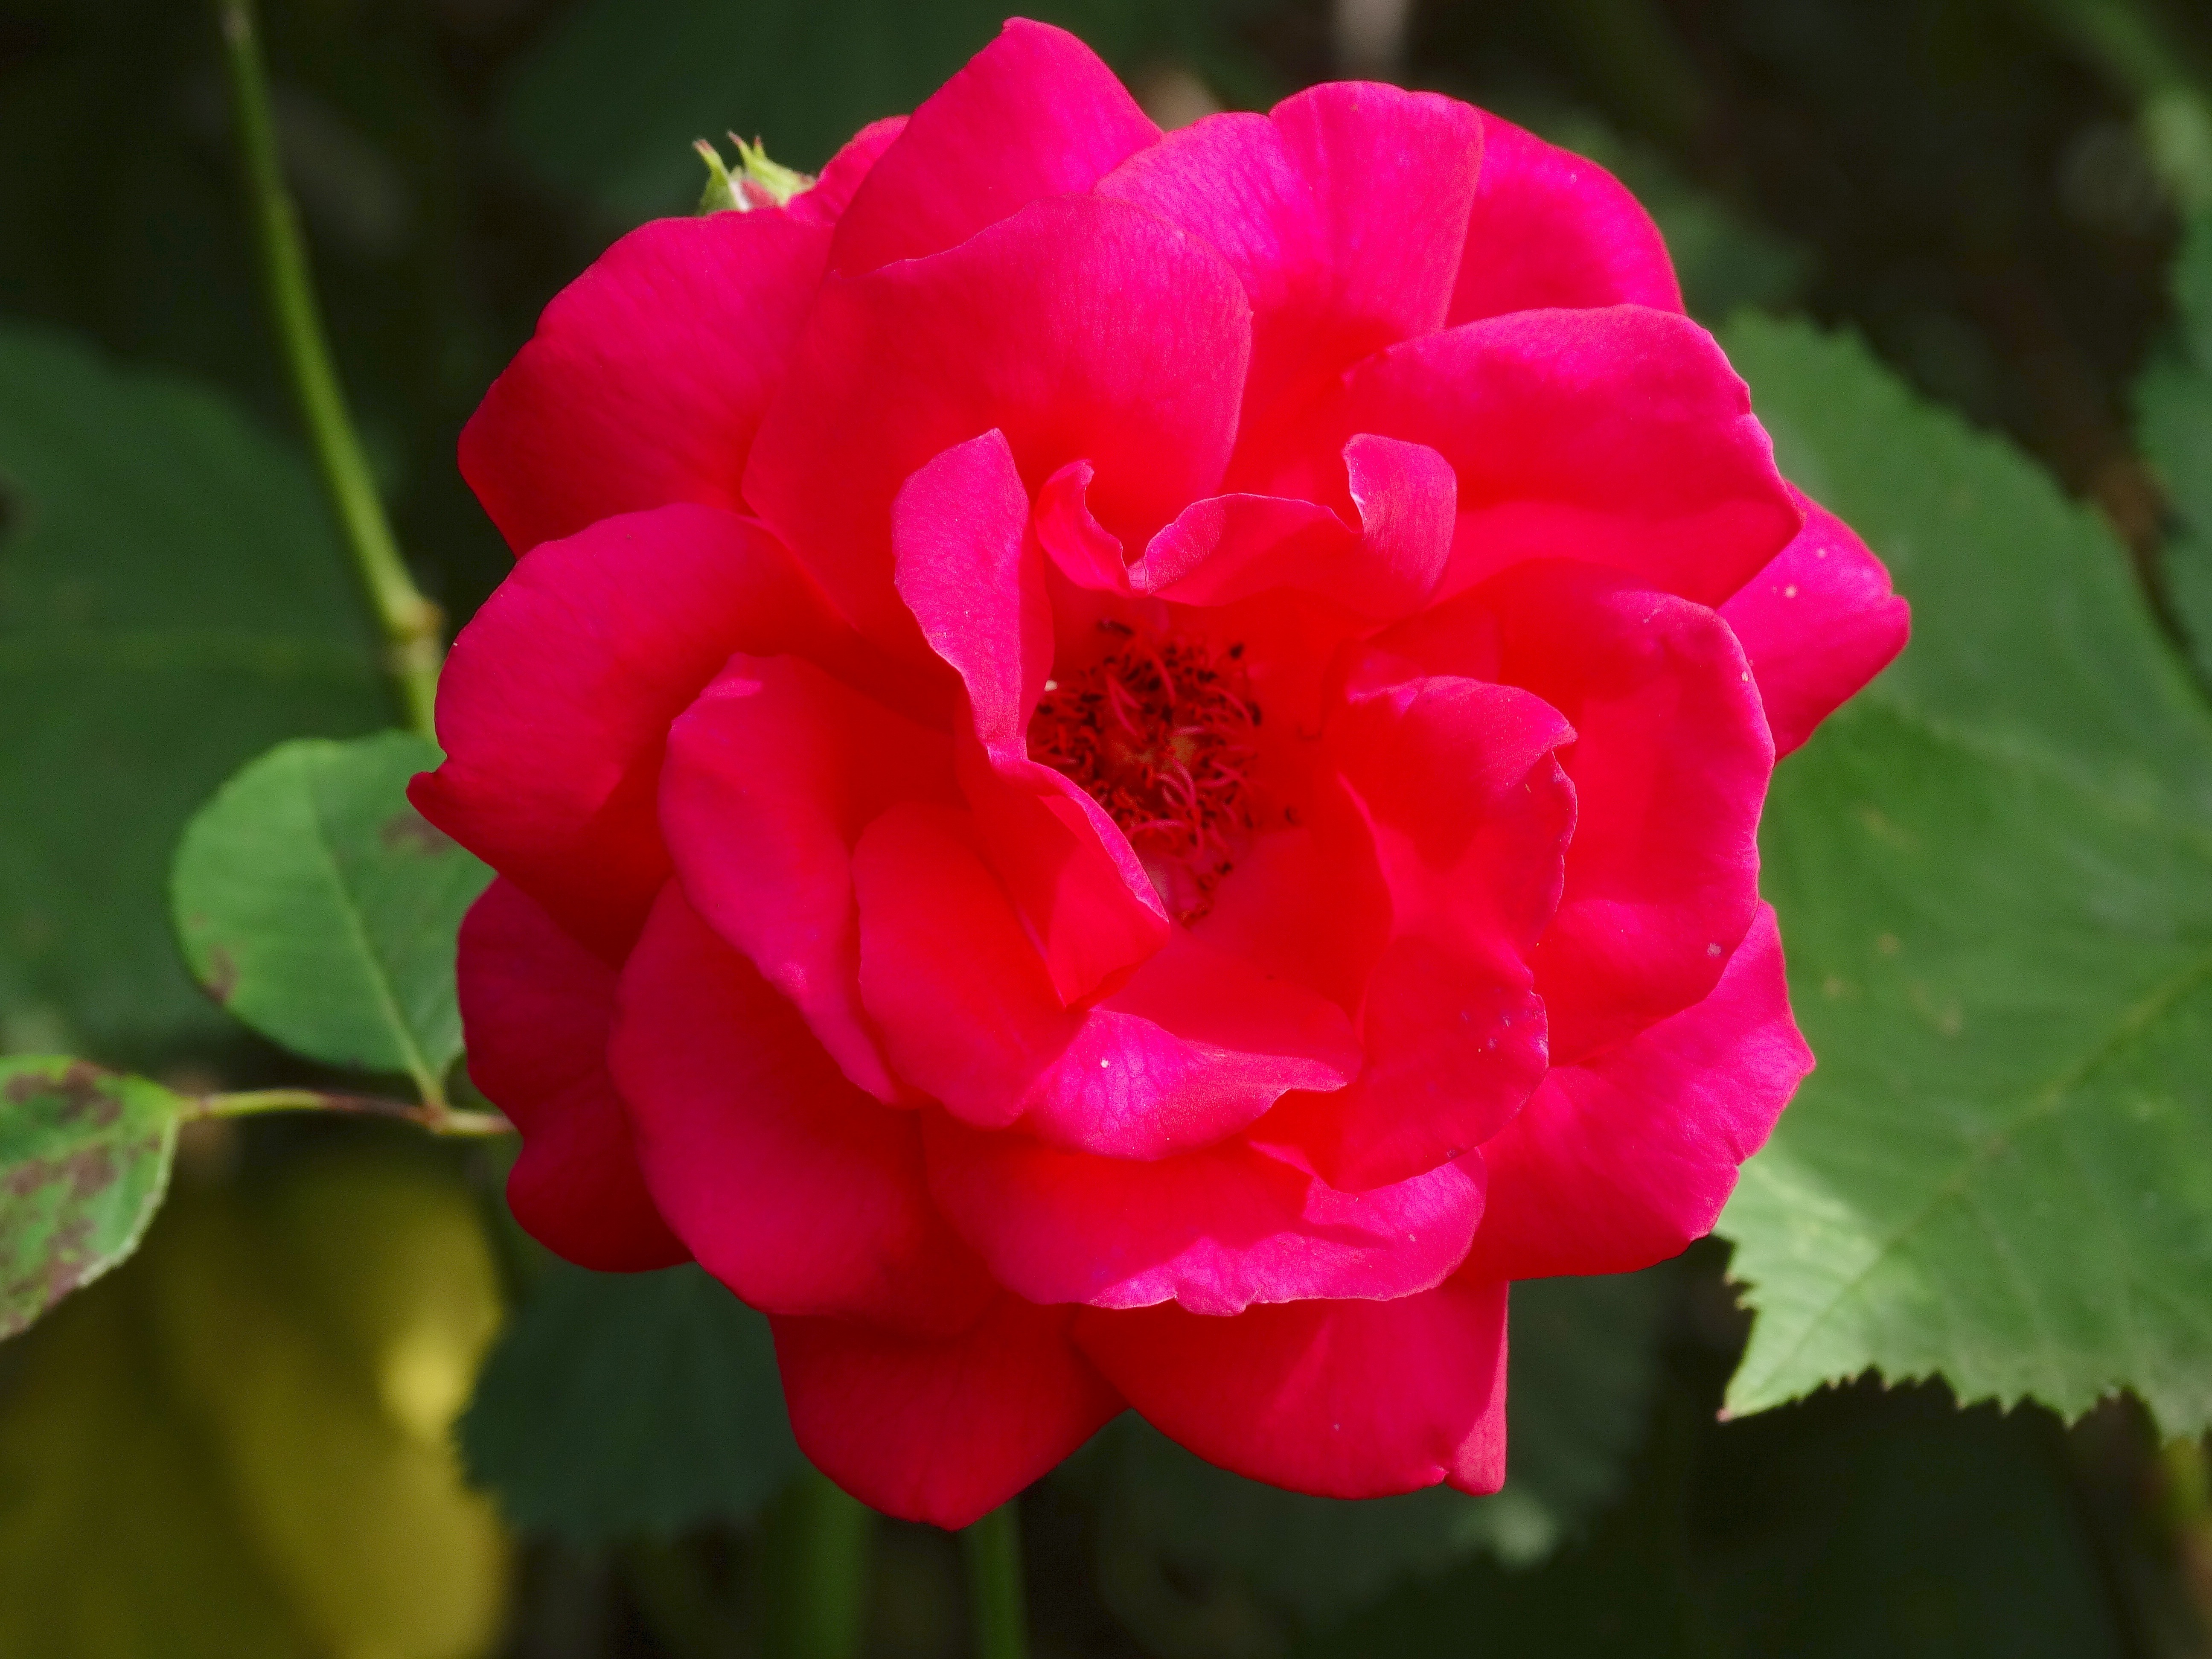
nature, blossom, plant, flower, petal, bloom, rose, red, pink, flora, flowers, floribunda, macro photography, flowering plant, garden roses, rose family, annual plant, land plant, rosa centifolia, rose order, rosa gallica